Not the End of the World (song)

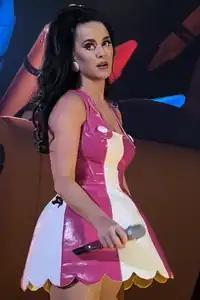
Perry performing "Not the End of the World" during her Play concert residency in December 2021

"Not the End of the World" was performed for the first time by Perry during the Chinese online shopping festival T Mall Double 11 Gala in November 2020, alongside "Never Really Over" and "Roar". Wass praised the gig, saying she "serv[ed] vocals and elaborate green-screen effects", adding that the singer is not receiving "enough" recognition for her "cutting-edge quarantine performances". Next year, she embarked on her first concert residency at Resorts World Las Vegas entitled Play (2021–23), and on the night before the first show she announced its set list, including "Not the End of the World". It was placed as the concluding track of the first act called "Henry the Horror".